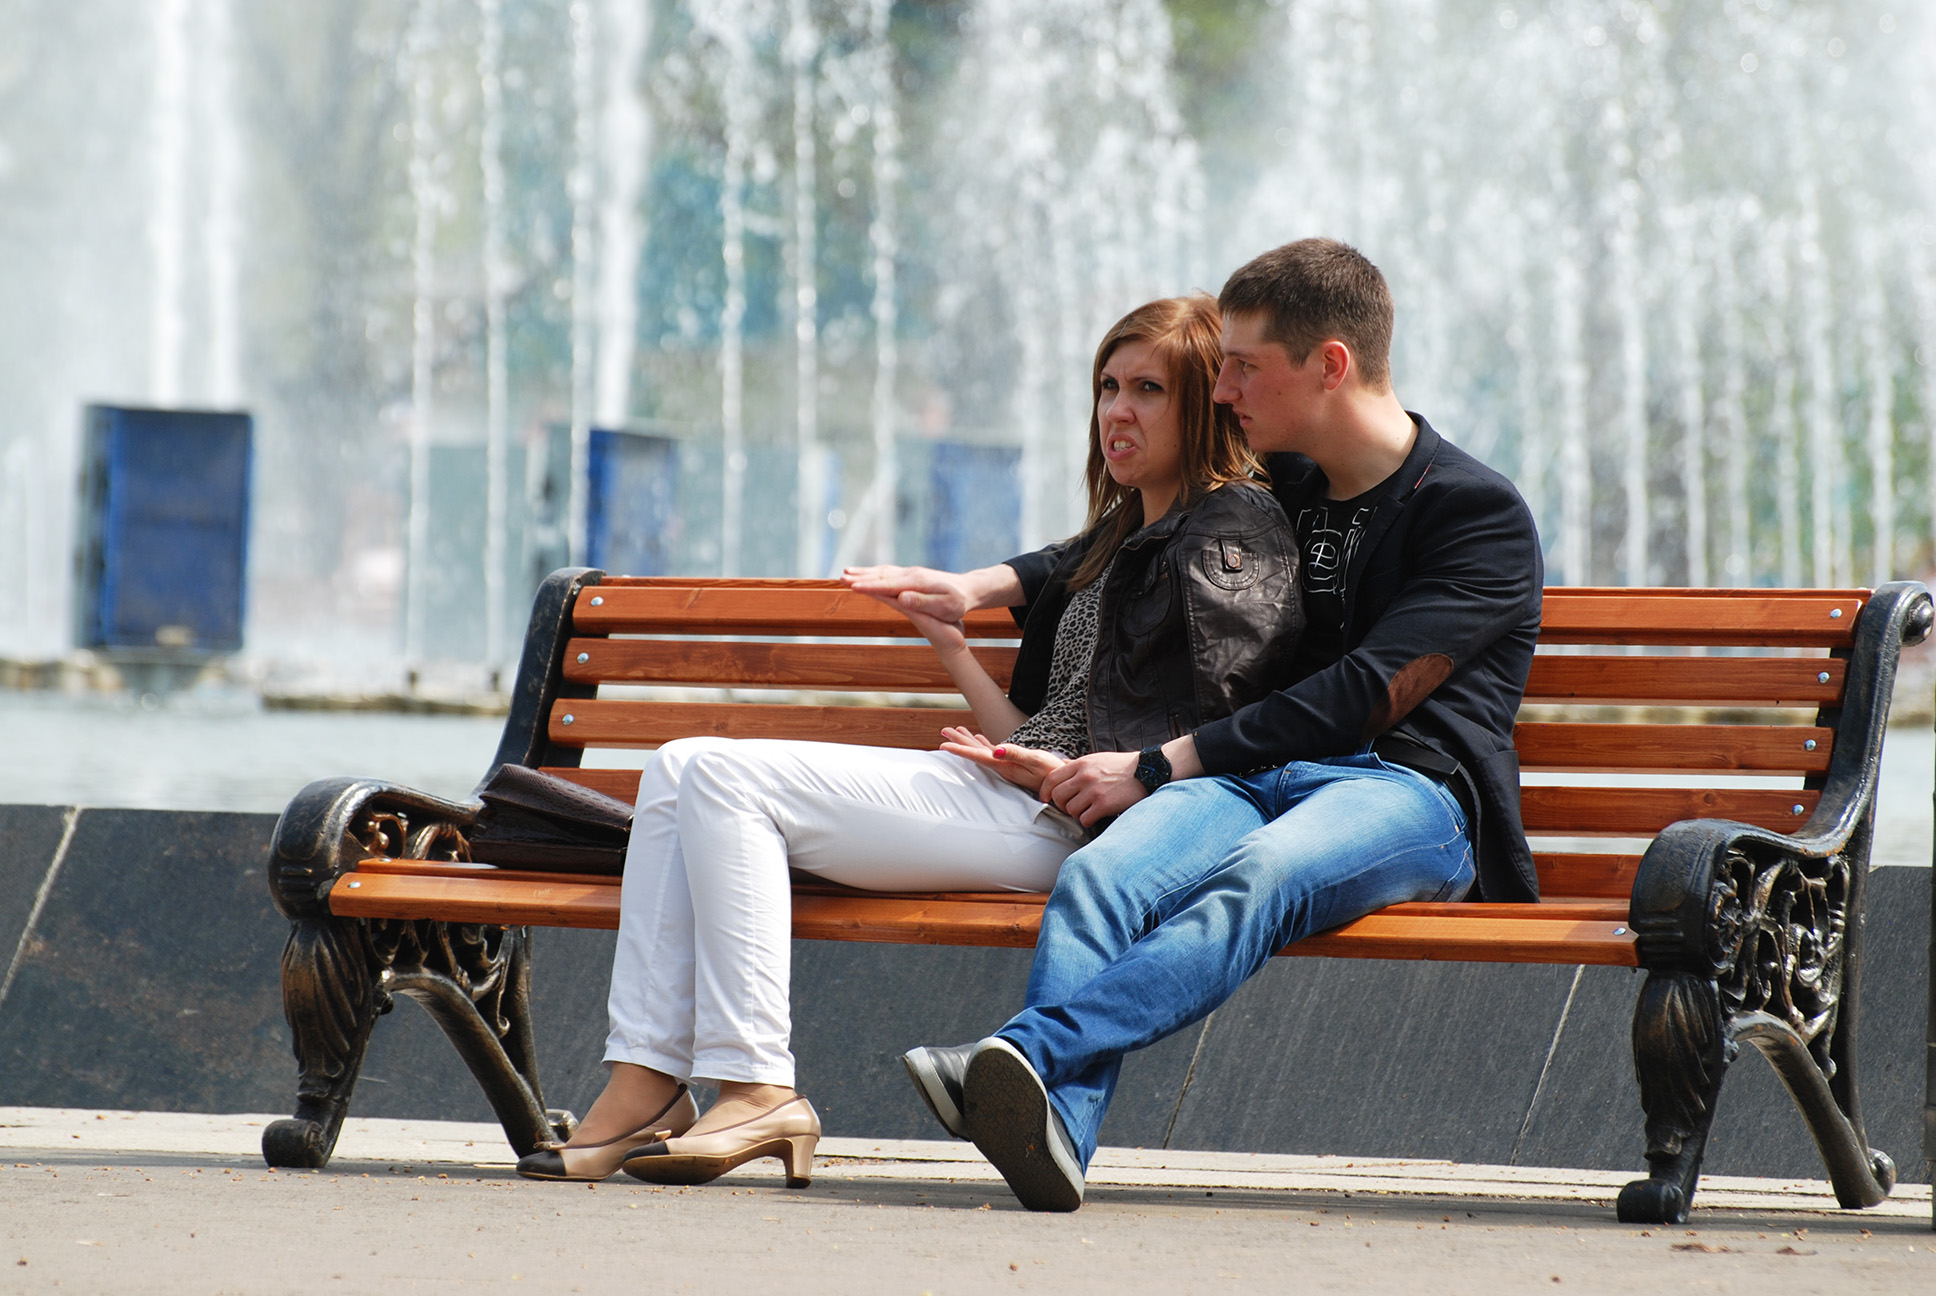
man, person, people, male, europe, sitting, nikon, moscow, nikkor, russia, d80, 70300mm, moskau, nikond80, moscou, 70300mmf4556gvr, interaction, human positions